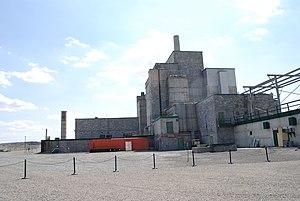
Le réacteur B, situé dans le complexe nucléaire de Hanford près de Richland dans l'État de Washington, est le premier réacteur nucléaire de grande taille destiné à la production de plutonium au monde.